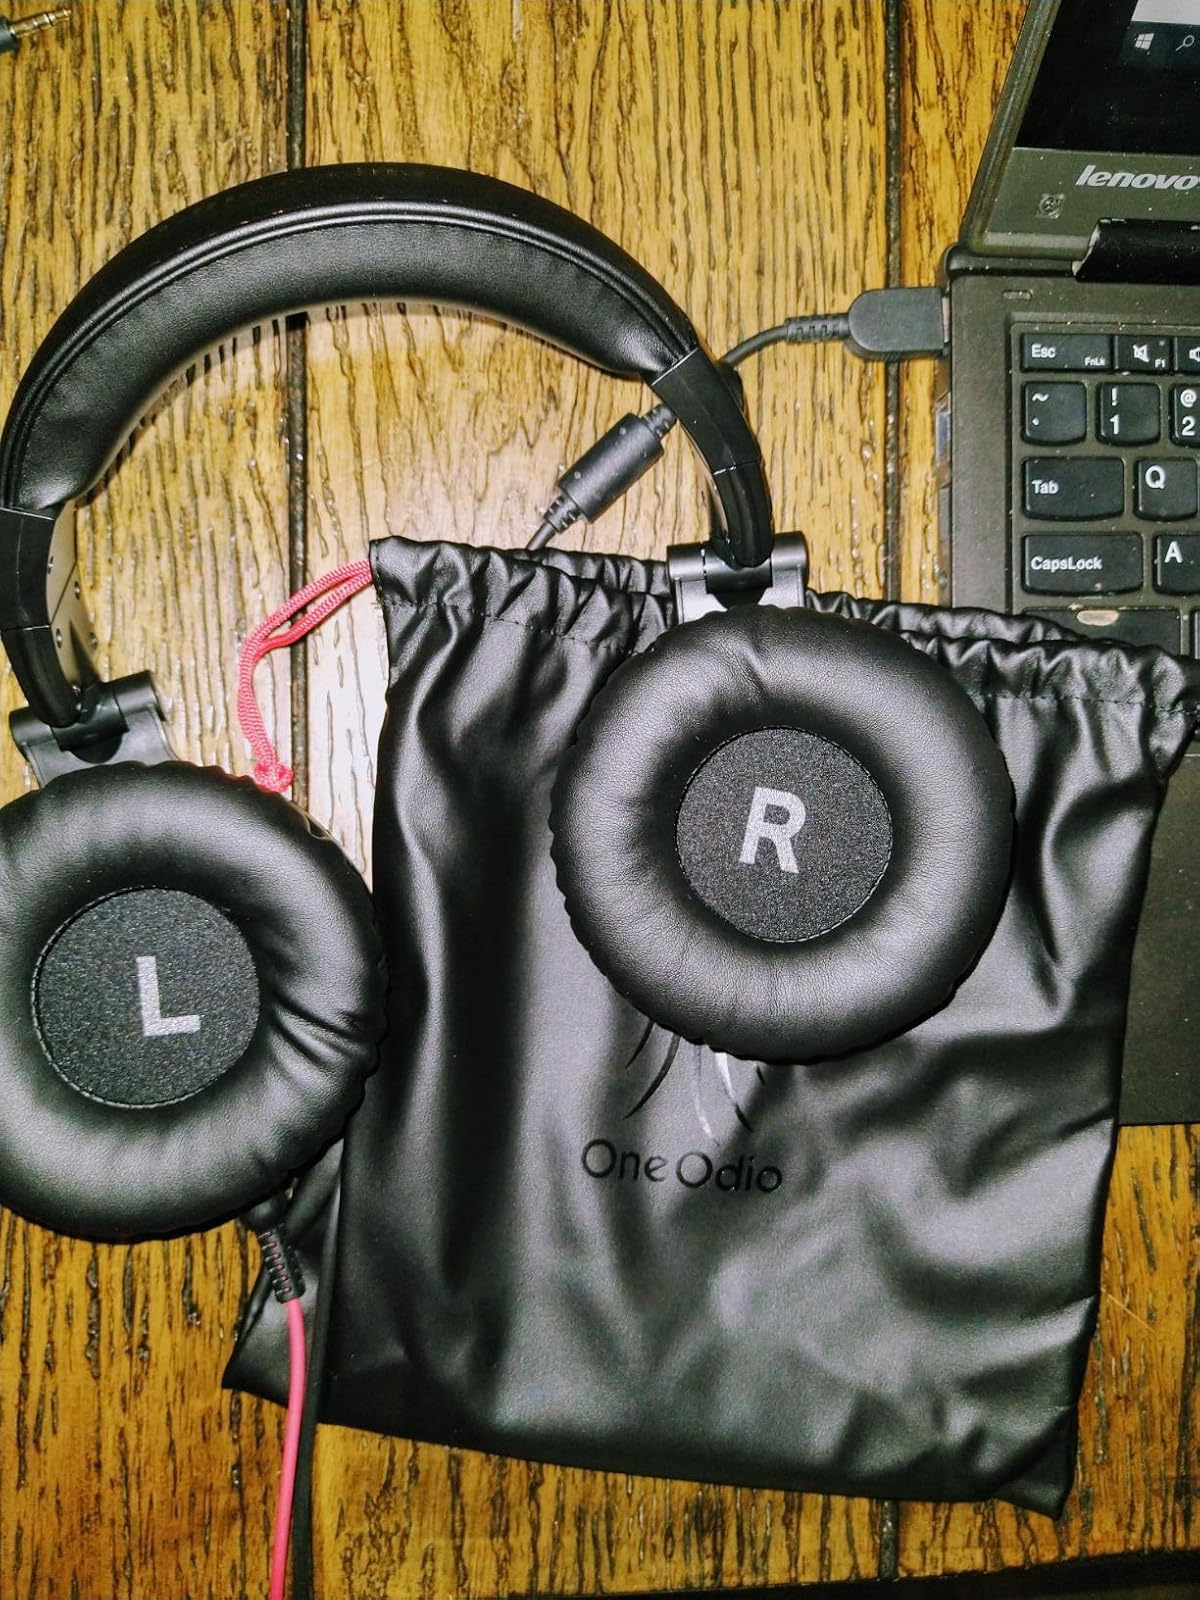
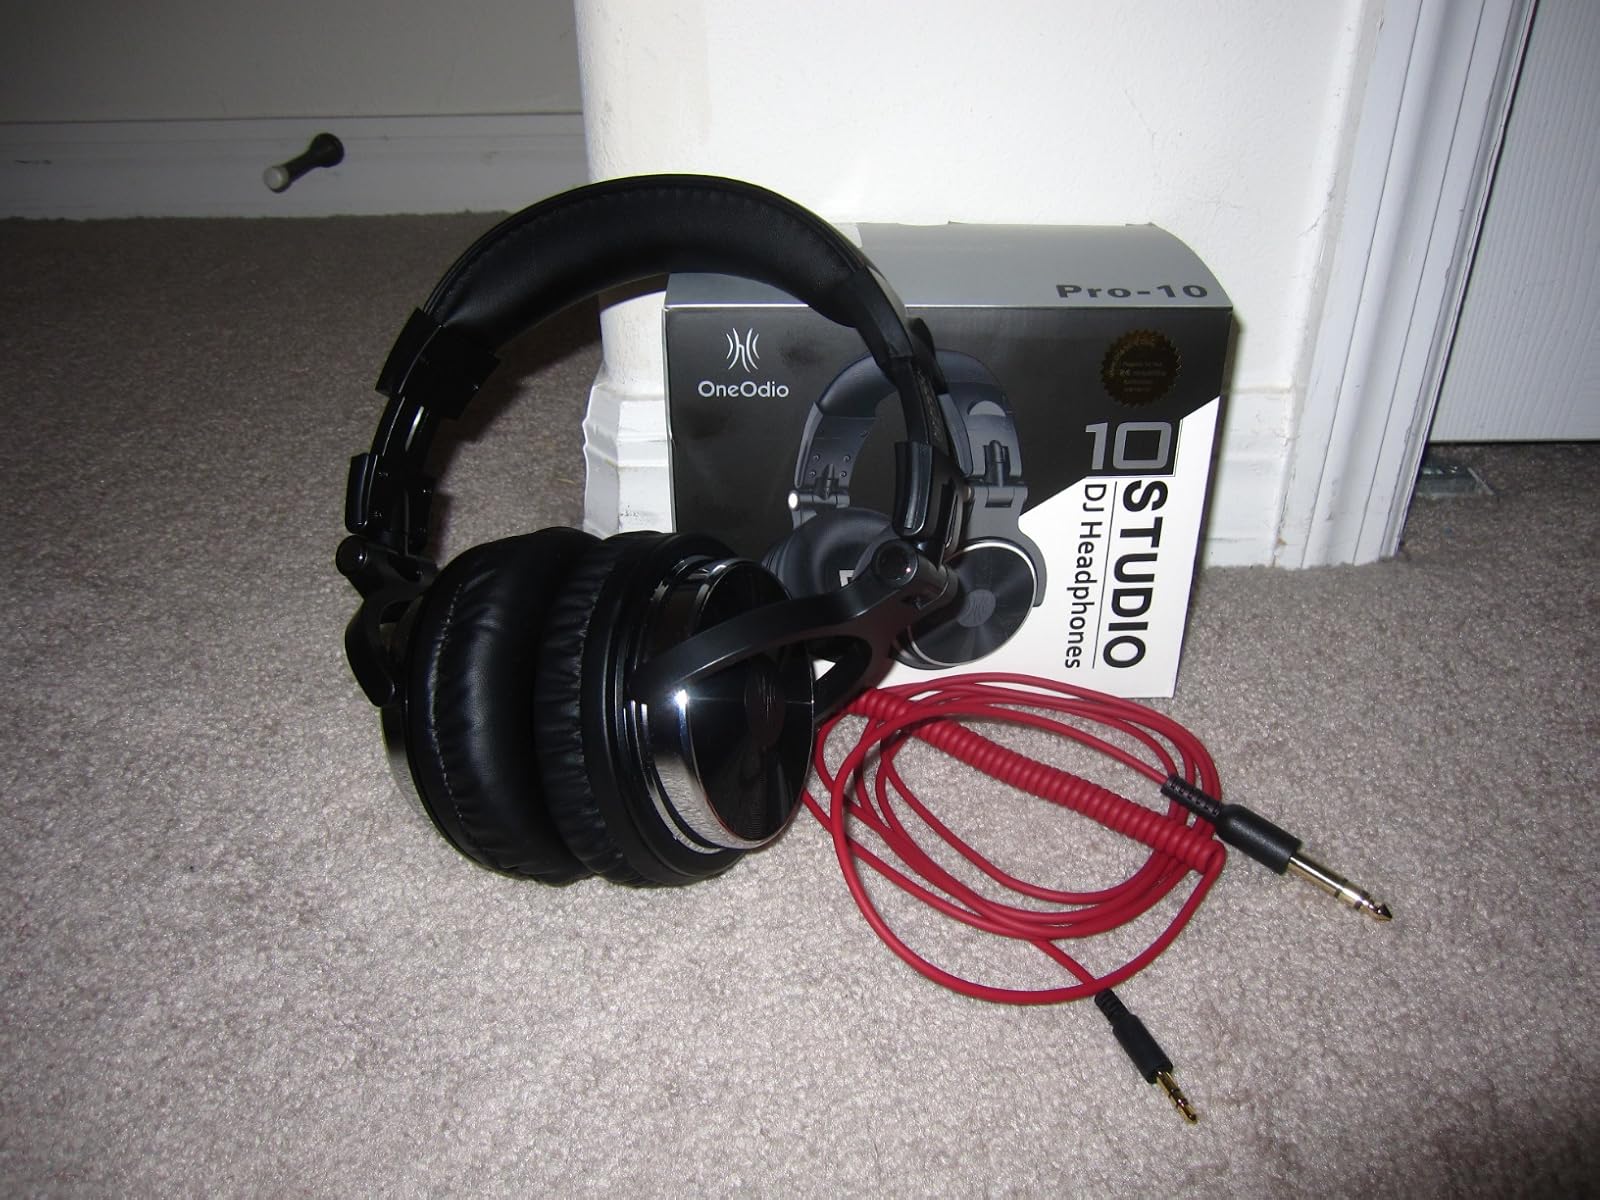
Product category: headphones
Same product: yes